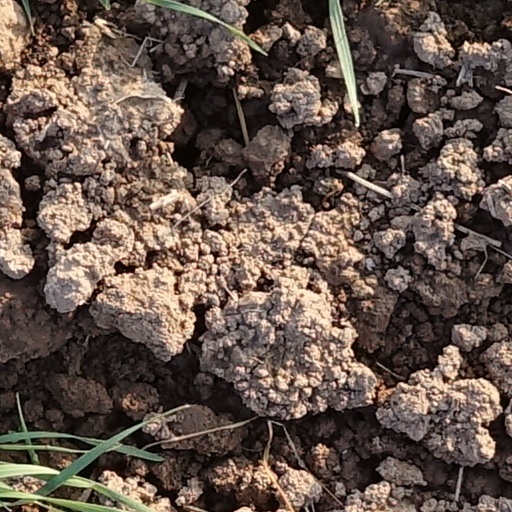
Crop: wheat